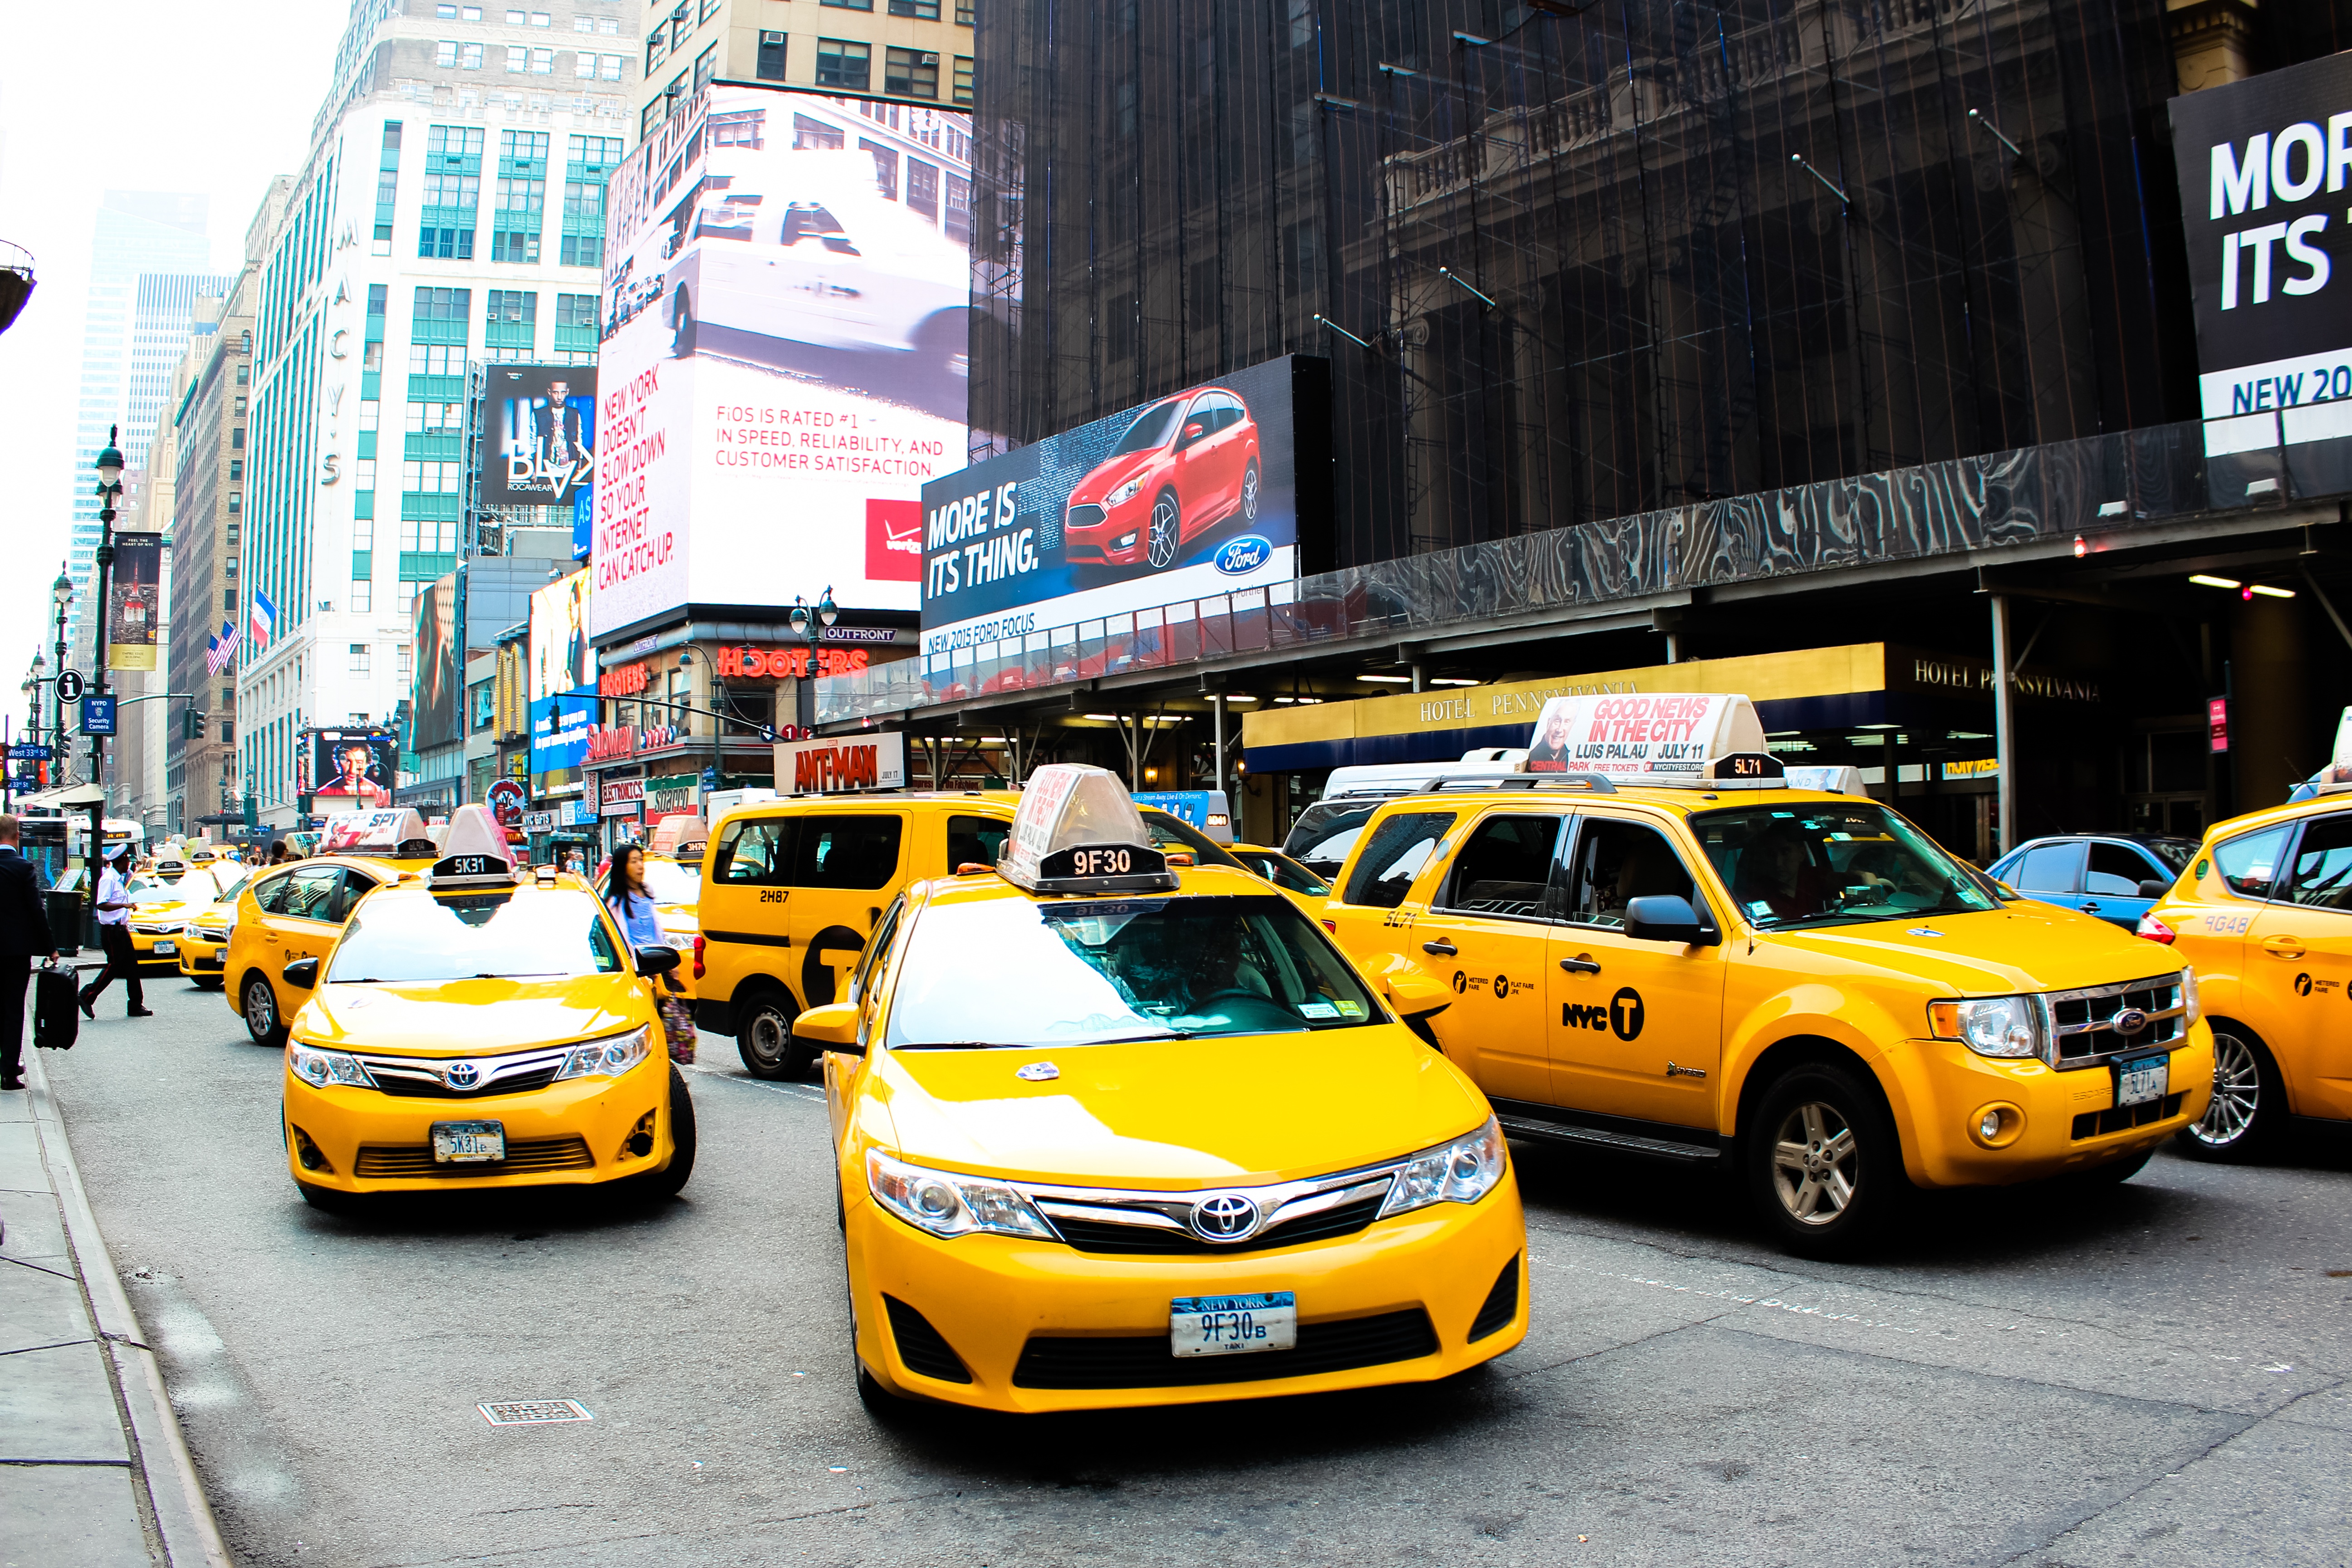
street, car, city, taxi, transportation, vehicle, nyc, usa, yellow, race track, auto show, land vehicle, automobile make, automotive design